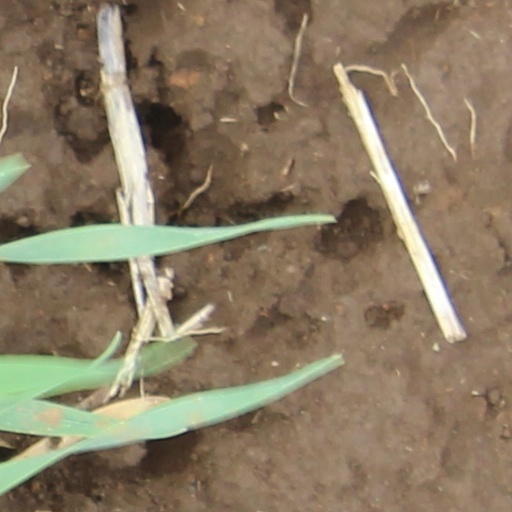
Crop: wheat